Årungen

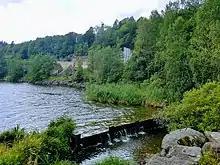
Årungen lake viewed from north-west

Årungen is also home to the Norwegian national center for rowing and paddling. Årungen was host to the 1993 World Rowing Junior Championships.